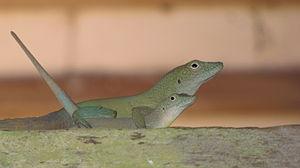
Anolis grahami est une espèce de sauriens de la famille des Dactyloidae.